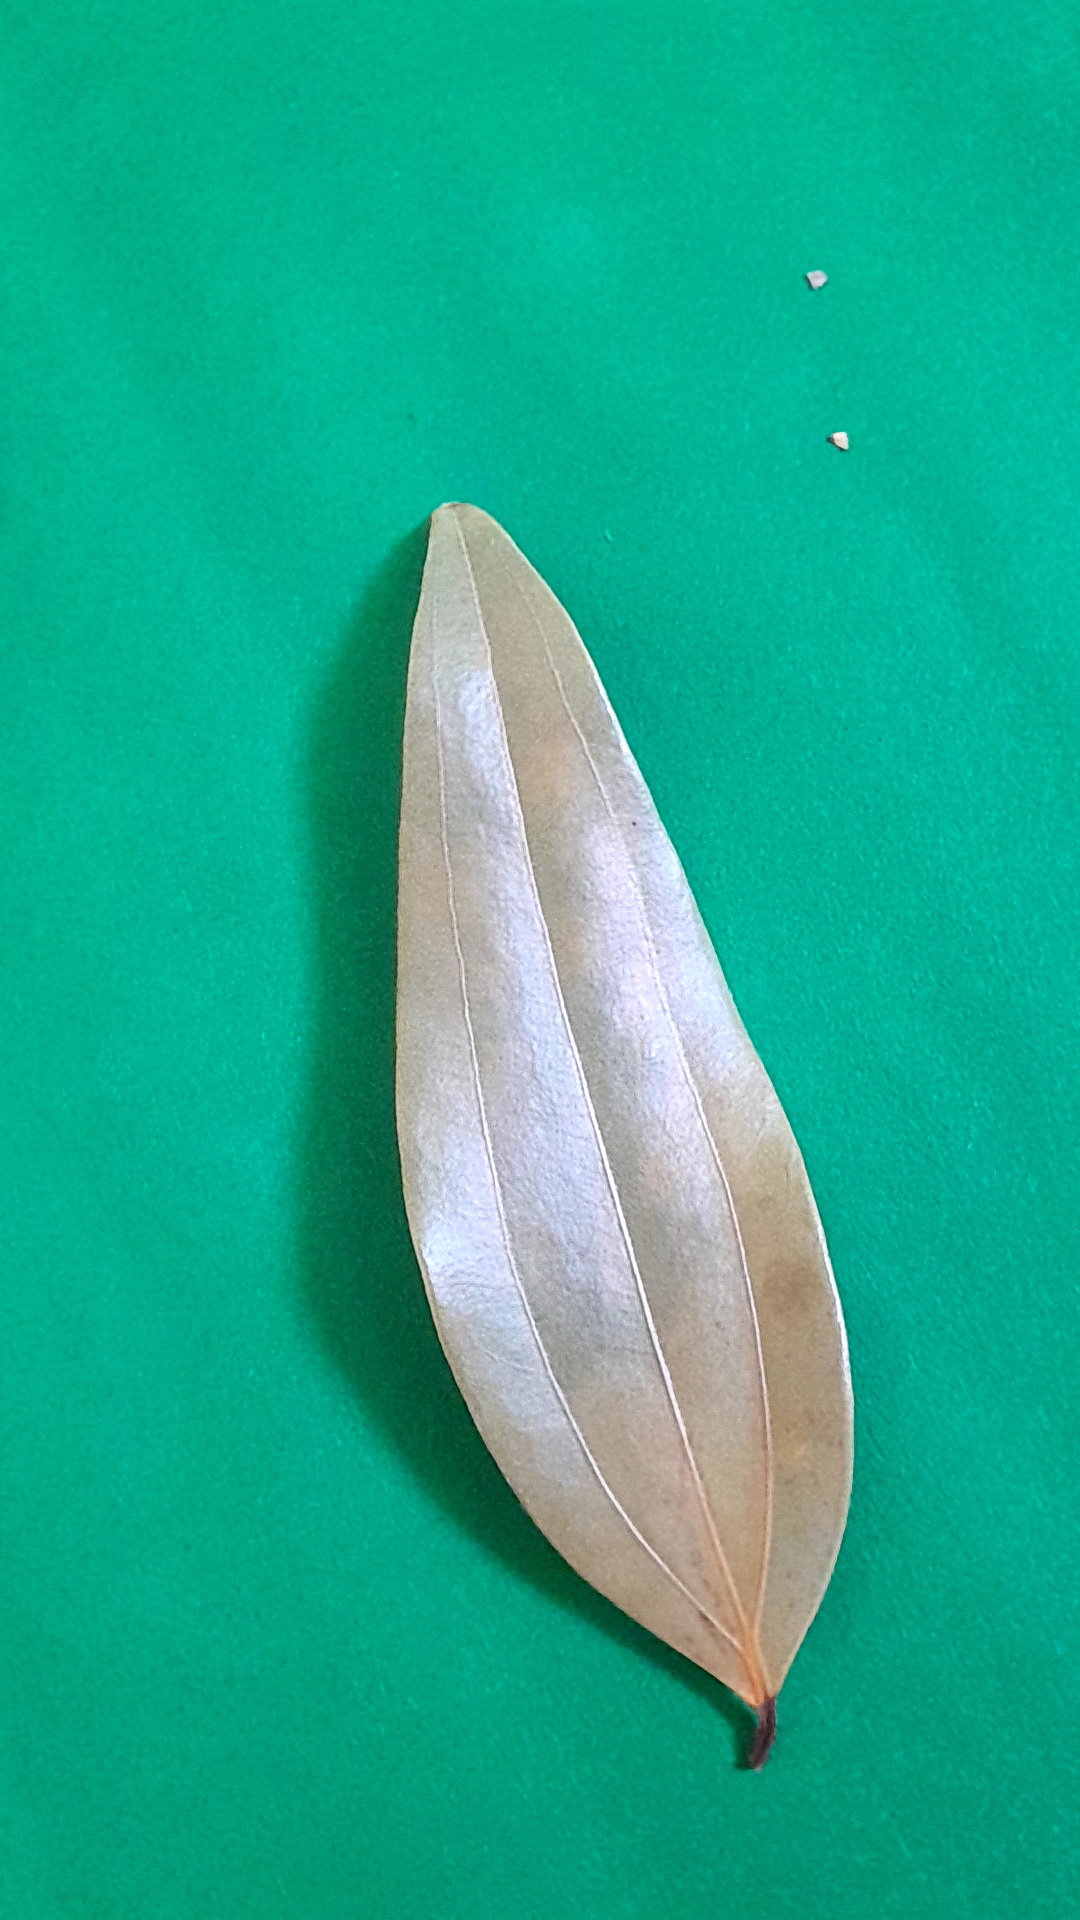
Label: Dry Leaf